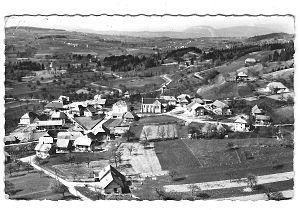
Chef Lieu de Viuz la Chiésaz en 1960
Viuz-la-Chiésaz est une commune française située dans le département de la Haute-Savoie, en région Auvergne-Rhône-Alpes. Elle fait partie du pays de l'Albanais et du canton de Rumilly.